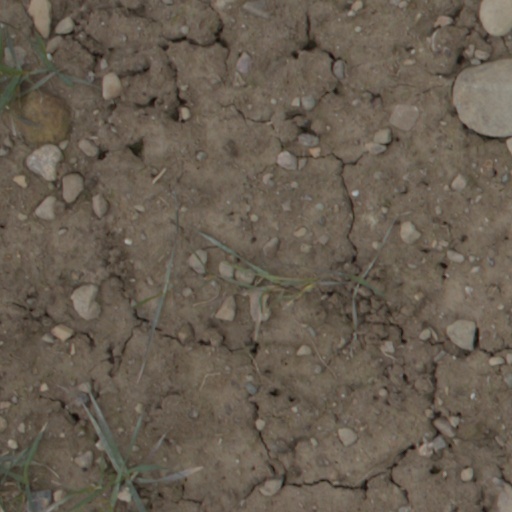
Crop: wheat